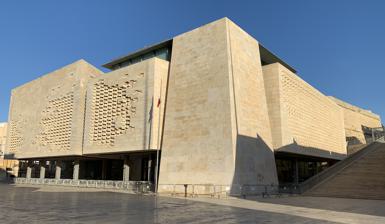
Building: Parliament House (Malta)
Country: Unknown
Year built: 2015
Meeting place of the Parliament of Malta Parliament House Il-Parlament Parliament House looking southeast Parliament House Location within Malta Alternative names New Parliament Building, Il-Parlament il-Ġdid General information Status Completed Type Legislative building Town or city Valletta Country Malta Coordinates 35°53′46″N 14°30′35″E / 35.89611°N 14.50972°E / 35.89611; 14.50972 Construction started 2011 Inaugurated 4 May 2015 Cost €90 million Client Grand Harbour Regeneration Corporation Owner Government of Malta Technical details Material Limestone , concrete and steel Floor count 3 Floor area 23,000 m 2 (250,000 sq ft) Design and construction Architect(s) Renzo Piano Architecture firm Renzo Piano Building Workshop The Parliament House ( Maltese : Dar il-Parlament ) is the meeting place of the Parliament of Malta located in Valletta, Malta . The building was constructed between 2011 and 2015 to designs by Renzo Piano as part of the City Gate Project, which also included building a new City Gate and converting the ruins of the Royal Opera House into an open-air theatre. Construction of the Parliament House generated considerable controversy, mainly due to the modern design of the building and the cost of construction, which amounted to around € 90 million. From 1921 to 1976, the meeting place of the Parliament of Malta had been the Tapestry Chamber of the Grandmaster's Palace , also in Valletta. In 1976, the former armoury of the same palace was converted into a new parliament, and meetings were held there until the opening of the purpose-built Parliament House on 4 May 2015. Site Old Valletta Railway Station (Reception), 1880s The Parliament House is located in Republic Street near City Gate , the entrance to Valletta. The building is located adjacent to Saint James Cavalier and the ruins of the Royal Opera House , and opposite the City Gate Shopping Arcade and Palazzo Ferreria . Freedom Square in 2005 The site presently occupied by the Parliament House originally contained houses, and later the Valletta Station of the Malta Railway . The area was bombarded during World War II , and the station and surrounding buildings were demolished in the 1960s as part of a project to redevelop the entrance to Valletta. The area was converted into an open space known as Freedom Square ( Maltese : Misraħ il-Ħelsien ), which was surrounded by a shopping arcade . The square was originally rather plain, and was commonly used as a car park. Though most of the square has been built-up, part of it is still officially the Freedom Square, and is now in a rectangular form. The square now covers from the corner of Palazzo Ferreria to the first column across of the subjected parliament, and to the Spanish steps next to the City Gate. Design and construction Planning The building of the Parliament House was a part of the City Gate Project, which was meant to redevelop the entrance of Valletta. The project consisted of the demolition of the fourth City Gate and the Freedom Square Arcade and the construction of the fifth City Gate and the Parliament House. In addition, the ruins of the Royal Opera House were converted into an open-air theatre known as Pjazza Teatru Rjal. The City Gate project was designed by the Italian architect Renzo Piano , and the plans were revealed on 27 June 2009. The Grand Harbour Regeneration Corporation paid Piano €6.6 million for his work on the project. Construction Parliament House under construction, in 2013, with both the steel frame and limestone facade visible The demolition of the arcades of Freedom Square began in October 2010. Excavation works for the foundations of the Parliament House began soon after demolition was complete. In early 2011, the original plan was modified with the relocation of a staircase, the extension of one of the blocks, and changes in the design of the louvers on the facade. Construction started later that year, and the steel frame of the structure was complete by early 2012. At this point, it began to be covered in limestone which had been quarried in Gozo , and cut into specific shapes in Italy, before being sent back to Malta. Between 120 and 150 workers were on the construction site every day, and it cost more than €90 million to build. The completion date of the project was originally given as November 2012 or early 2013. The estimated completion date was extended to September 2013, and later to September 2014. Contractors failed to meet deadlines, and the building was still not complete by the end of 2014. It was eventually completed in 2015. Inauguration The Parliament House was officially inaugurated by President Marie Louise Coleiro Preca on 4 May 2015. Members of Parliament and other guests gathered at the old chamber at the Grandmaster's Palace , and walked to the new building accompanied by the police force band. Coleiro Preca called the inauguration of the Parliament House "a milestone in Malta's parliamentary history", since this is the first purpose-built parliament building in Malta. The first sitting was held later the same day. Most of the building is closed to visitors for security reasons, but a permanent exhibition on the ground floor is open to the public. On 1 August 2015, Piano visited the Parliament House for the first time since its inauguration. Critical reception The building of the Parliament House, along with the rest of the City Gate project, was controversial. Critics considered it an unnecessary project, proposing to restore Fort Saint Elmo or one of the large dilapidated palaces in the city and converting it into a parliament building, for a fraction of the cost of constructing a new building. Some argued that the square should not have been built up as it was one of the few open spaces in Valletta. Others attacked the modern design of the structure itself, including the Labour MP Carmelo Abela , who called the Parliament House "an ugly building built on stilts ". The building's design, particularly the system of cladding, was compared to a dovecote ( Maltese : Barumbara tal-ħamiem ) or to a cheese grater by the general public. The cladding were intended to actually represent honeycombs as the name of Malta derives from Melite which means honey . The ultramodern design that contrasts much with the rest of Valletta has gone as far as the UNESCO questioning the city's title as a World Heritage Site . In 2015, the building was included on The Daily Telegraph ' s list of "the world's best (and worst) new buildings", although the newspaper did not state in which category the building fell. Structure The Parliament House consists of two blocks connected together with bridges, one of which houses the chamber of parliament. The two blocks are separate so as not to obscure views of Saint James Cavalier from Republic Street. Each block has three floors. The structure consists of a steel frame clad in Gozitan limestone. The stone slabs are carved in such a way that they seem to have been eroded by nature. Parliament House is a zero emission building since heat energy is recovered from or given off to the mass of rock below. This is used to heat and cool the building, avoiding any cooling towers or boilers. References